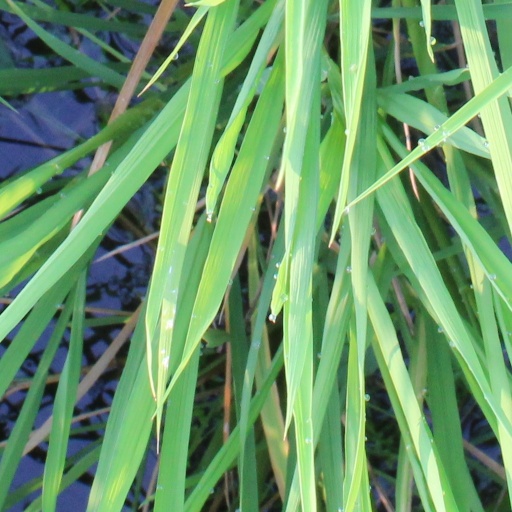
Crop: rice